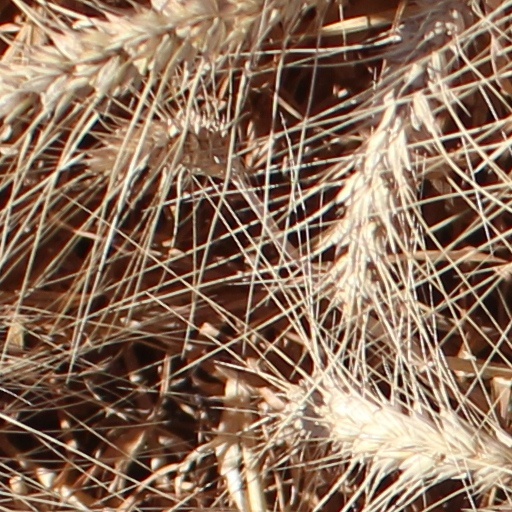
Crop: wheat